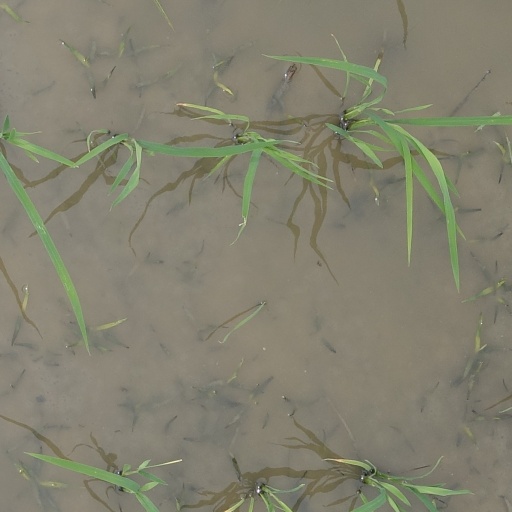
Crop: rice